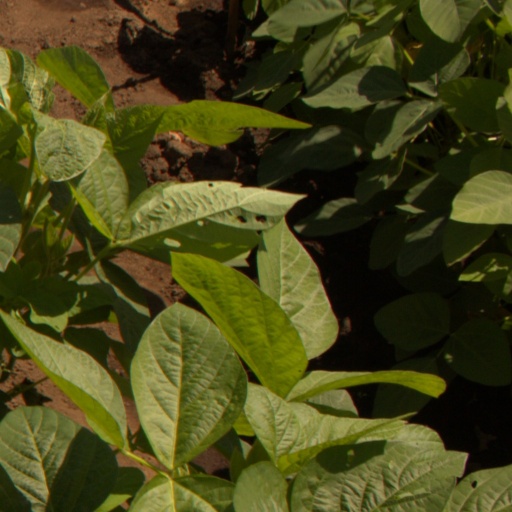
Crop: soybean